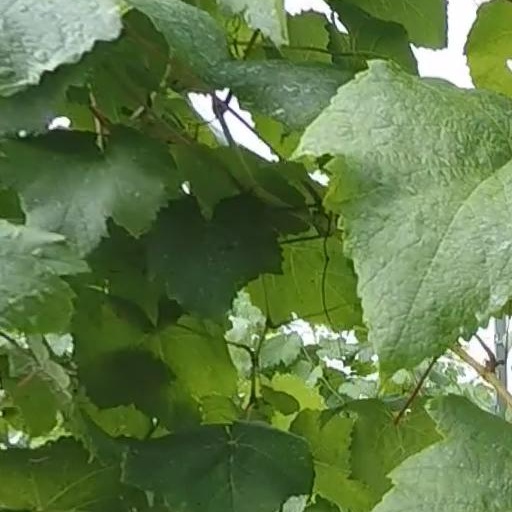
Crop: grape